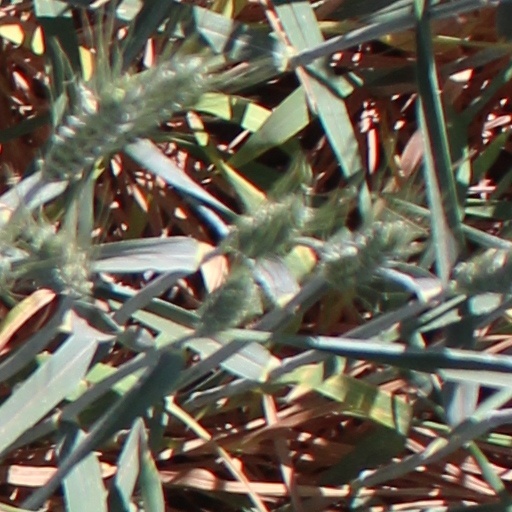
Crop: wheat